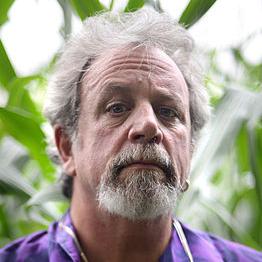
Age: 55